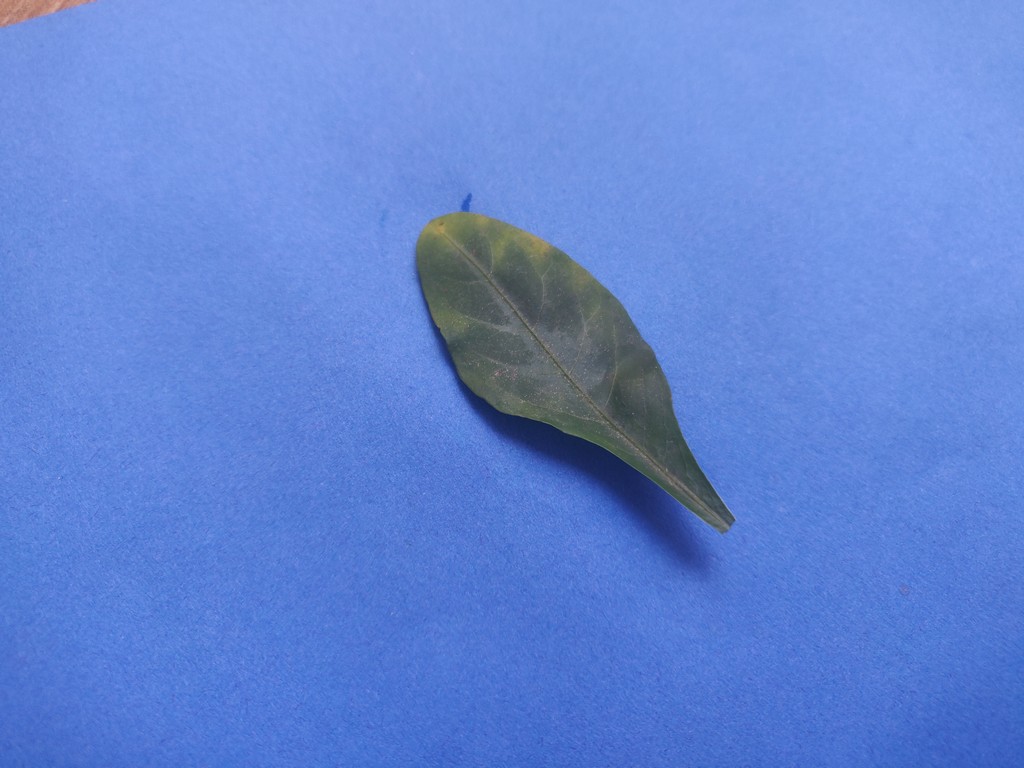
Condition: Unhealthy
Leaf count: single
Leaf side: front